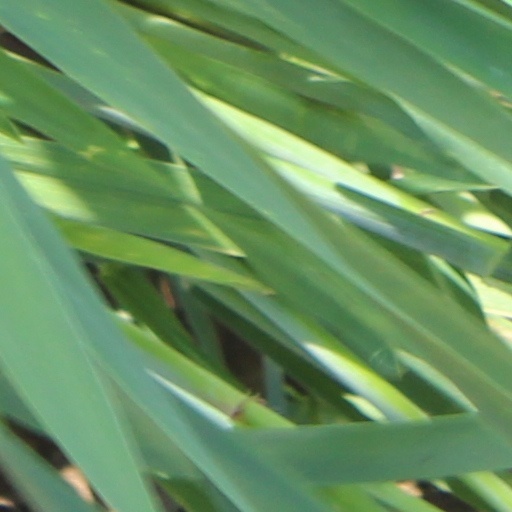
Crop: wheat